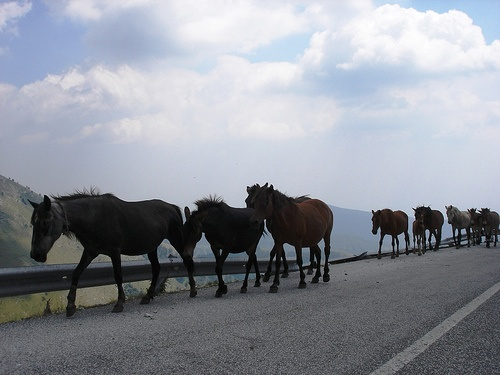
A line of horses who are walking down a road.
Many horses are walking near the guard rail down the side of a street.
Several horses walking along side a road together.
A bunch of horses walking on the side of the road
Riderless horses walking along the edge of a country highway.